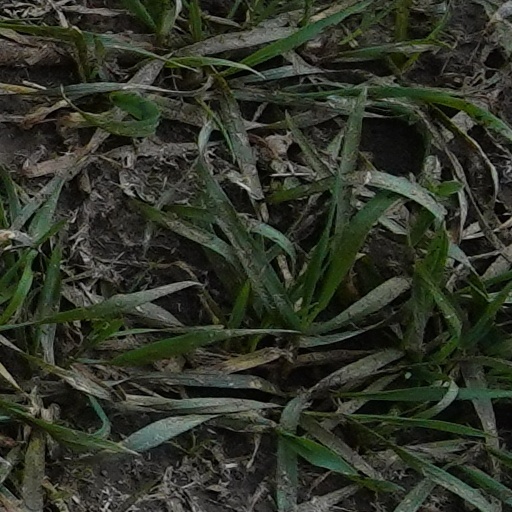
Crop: wheat